Union Village, Rhode Island

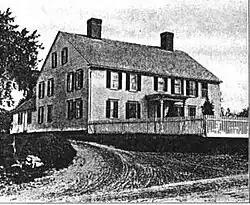
Peleg Arnold's house on Great Road, built ca. 1690, one of the oldest homes in North Smithfield and center of American military operations in the town during the American Revolution

Union Village or "Bank Village" is a village and historic district located in North Smithfield and Woonsocket, Rhode Island, United States on Rhode Island Route 146A. Union Village developed because it was at the crossroads of old Great Road (Smithfield Road Historic District) (connecting Providence and Worcester, Massachusetts) and Pound Hill Road (connecting the Blackstone River falls to Chepachet and Connecticut).